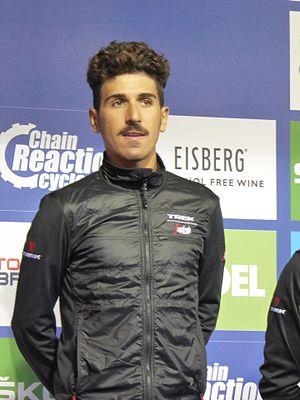
Eugenio Alafaci est un cycliste italien, professionnel entre 2014 et 2019.
La saison 2016 de l'équipe cycliste Trek-Segafredo est la sixième de cette équipe.